Adam Koc

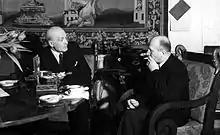
Koc (right) pays visit to Mościcki in the Royal Castle, 24 February 1937.

Miedziński supported cooperation with right-wing parties. At the beginning of 1937, Miedziński wrote an article in "Gazeta Polska", which was essentially a declaration by the Śmigły-Rydz camp that it would create a new political entity. In the same article, Miedziński advocated cooperating with the right (mentioning National Democracy). Simultaneously, Miedziński and Koc were making pertractations with the young nationalist party – National Radical Camp Falanga (ONR "Falanga"). While talks were in progress, Miedziński drafted the party's declaration, which was accepted by neither Śmigły-Rydz nor Koc. Miedziński mentioned little about agricultural reform, which was one of the reasons why talks with agricultural parties Maciej Rataj and Jan Dąbski failed, apart from lack of consensus on the subject of Wincenty Witos's return and on a new electoral system.